Yasser Desai

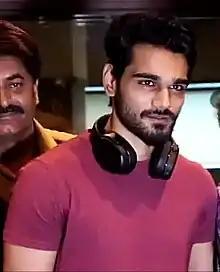
Desai in 2019

Yasser Desai (born 15 November 1989) is an Indian singer-songwriter known for working in Hindi cinema. He is best known for his songs "Hue Bechain" and "Aankhon Me Aasoon Leke" from 2017 drama film "Ek Haseena Thi Ek Deewana Tha".